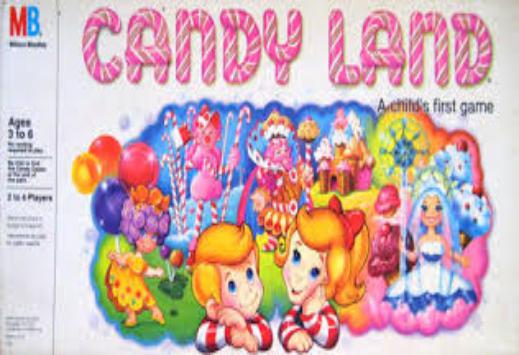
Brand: Candy Land
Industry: Food